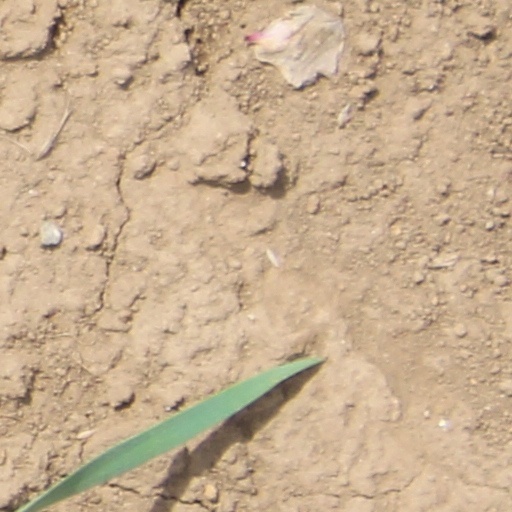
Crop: wheat